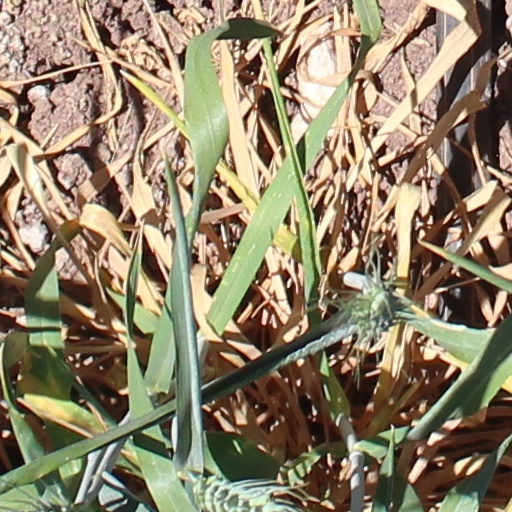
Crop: wheat